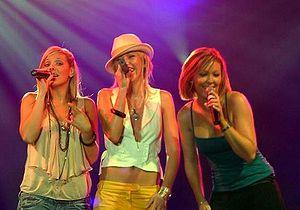
Atomic Kitten est un girl group anglais créé à Liverpool en 1999. Il est à l'origine composé de Natasha Hamilton, Elizabeth « Liz » McClarnon et Kerry Katona.